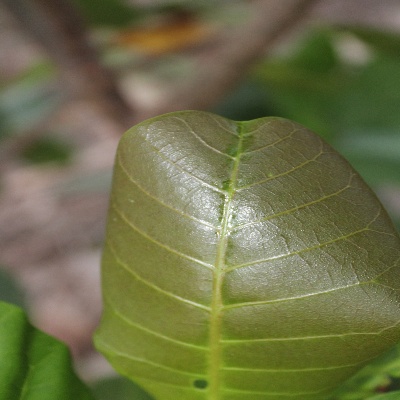
Crop: Cashew
Condition: healthy